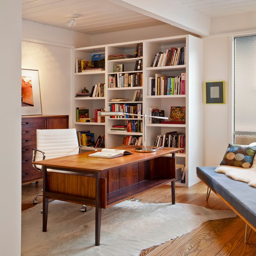
like the scale of the built - ins , and the staggered shelving .